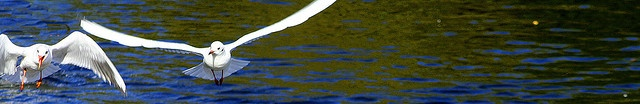
Wide shot of two white birds flying over water.
A small shot of two white birds flying over water.
two white  seagulls flying above a body of water.
two white birds flying over the sea water
Two seagulls flying together over algae covered water.